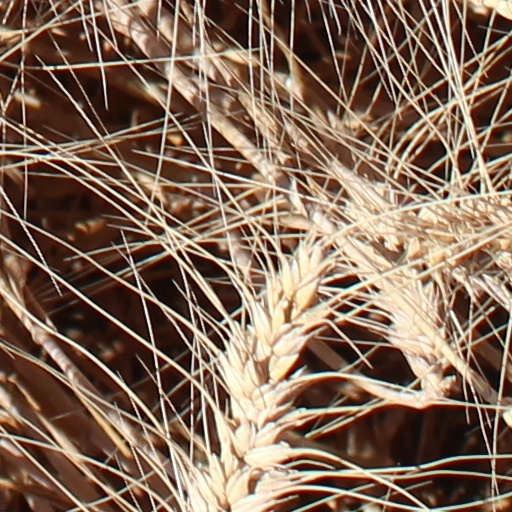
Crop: wheat